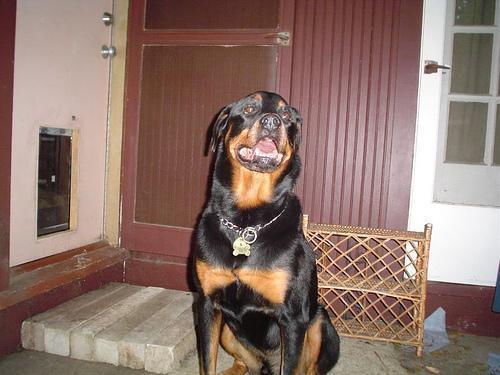
Rottweiler